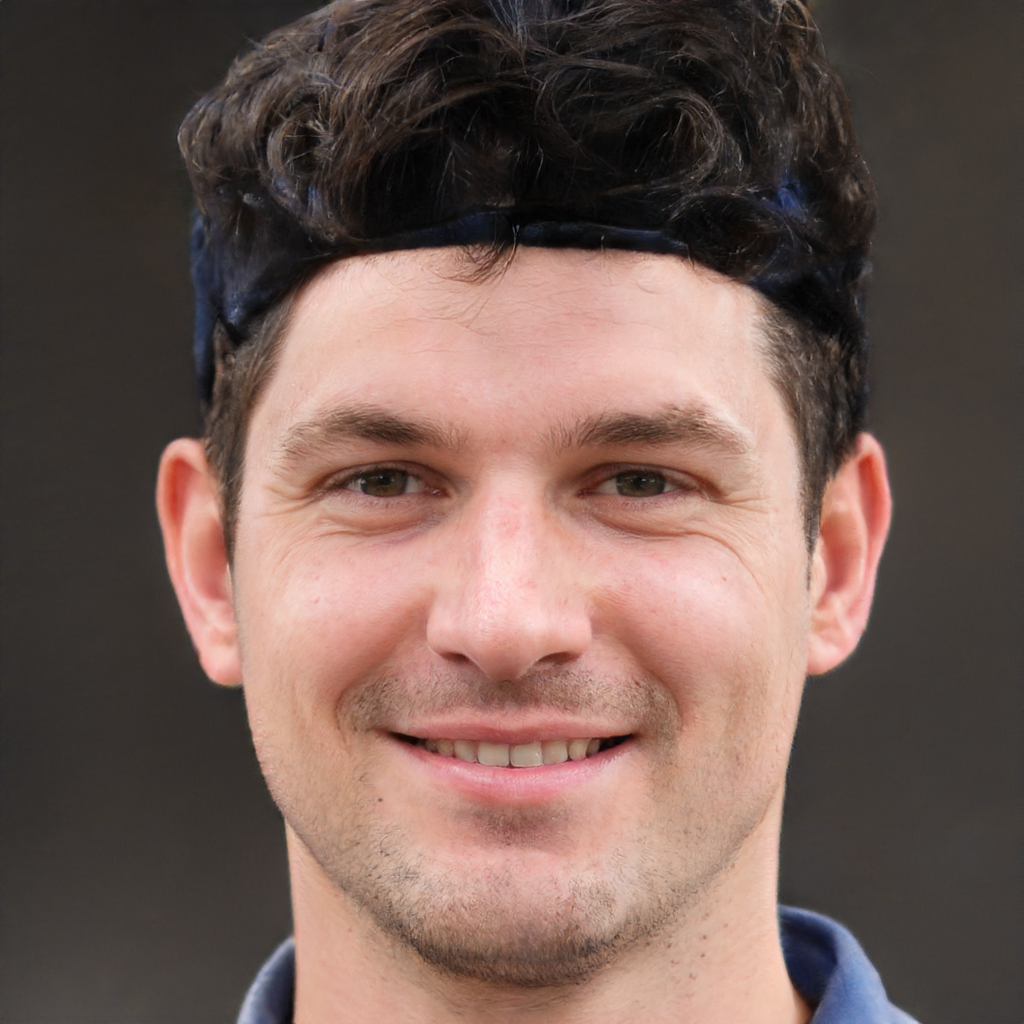
Gender: Male